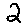
Label: 2